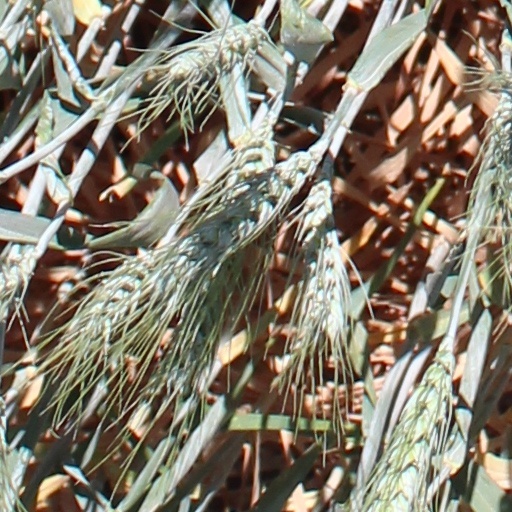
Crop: wheat